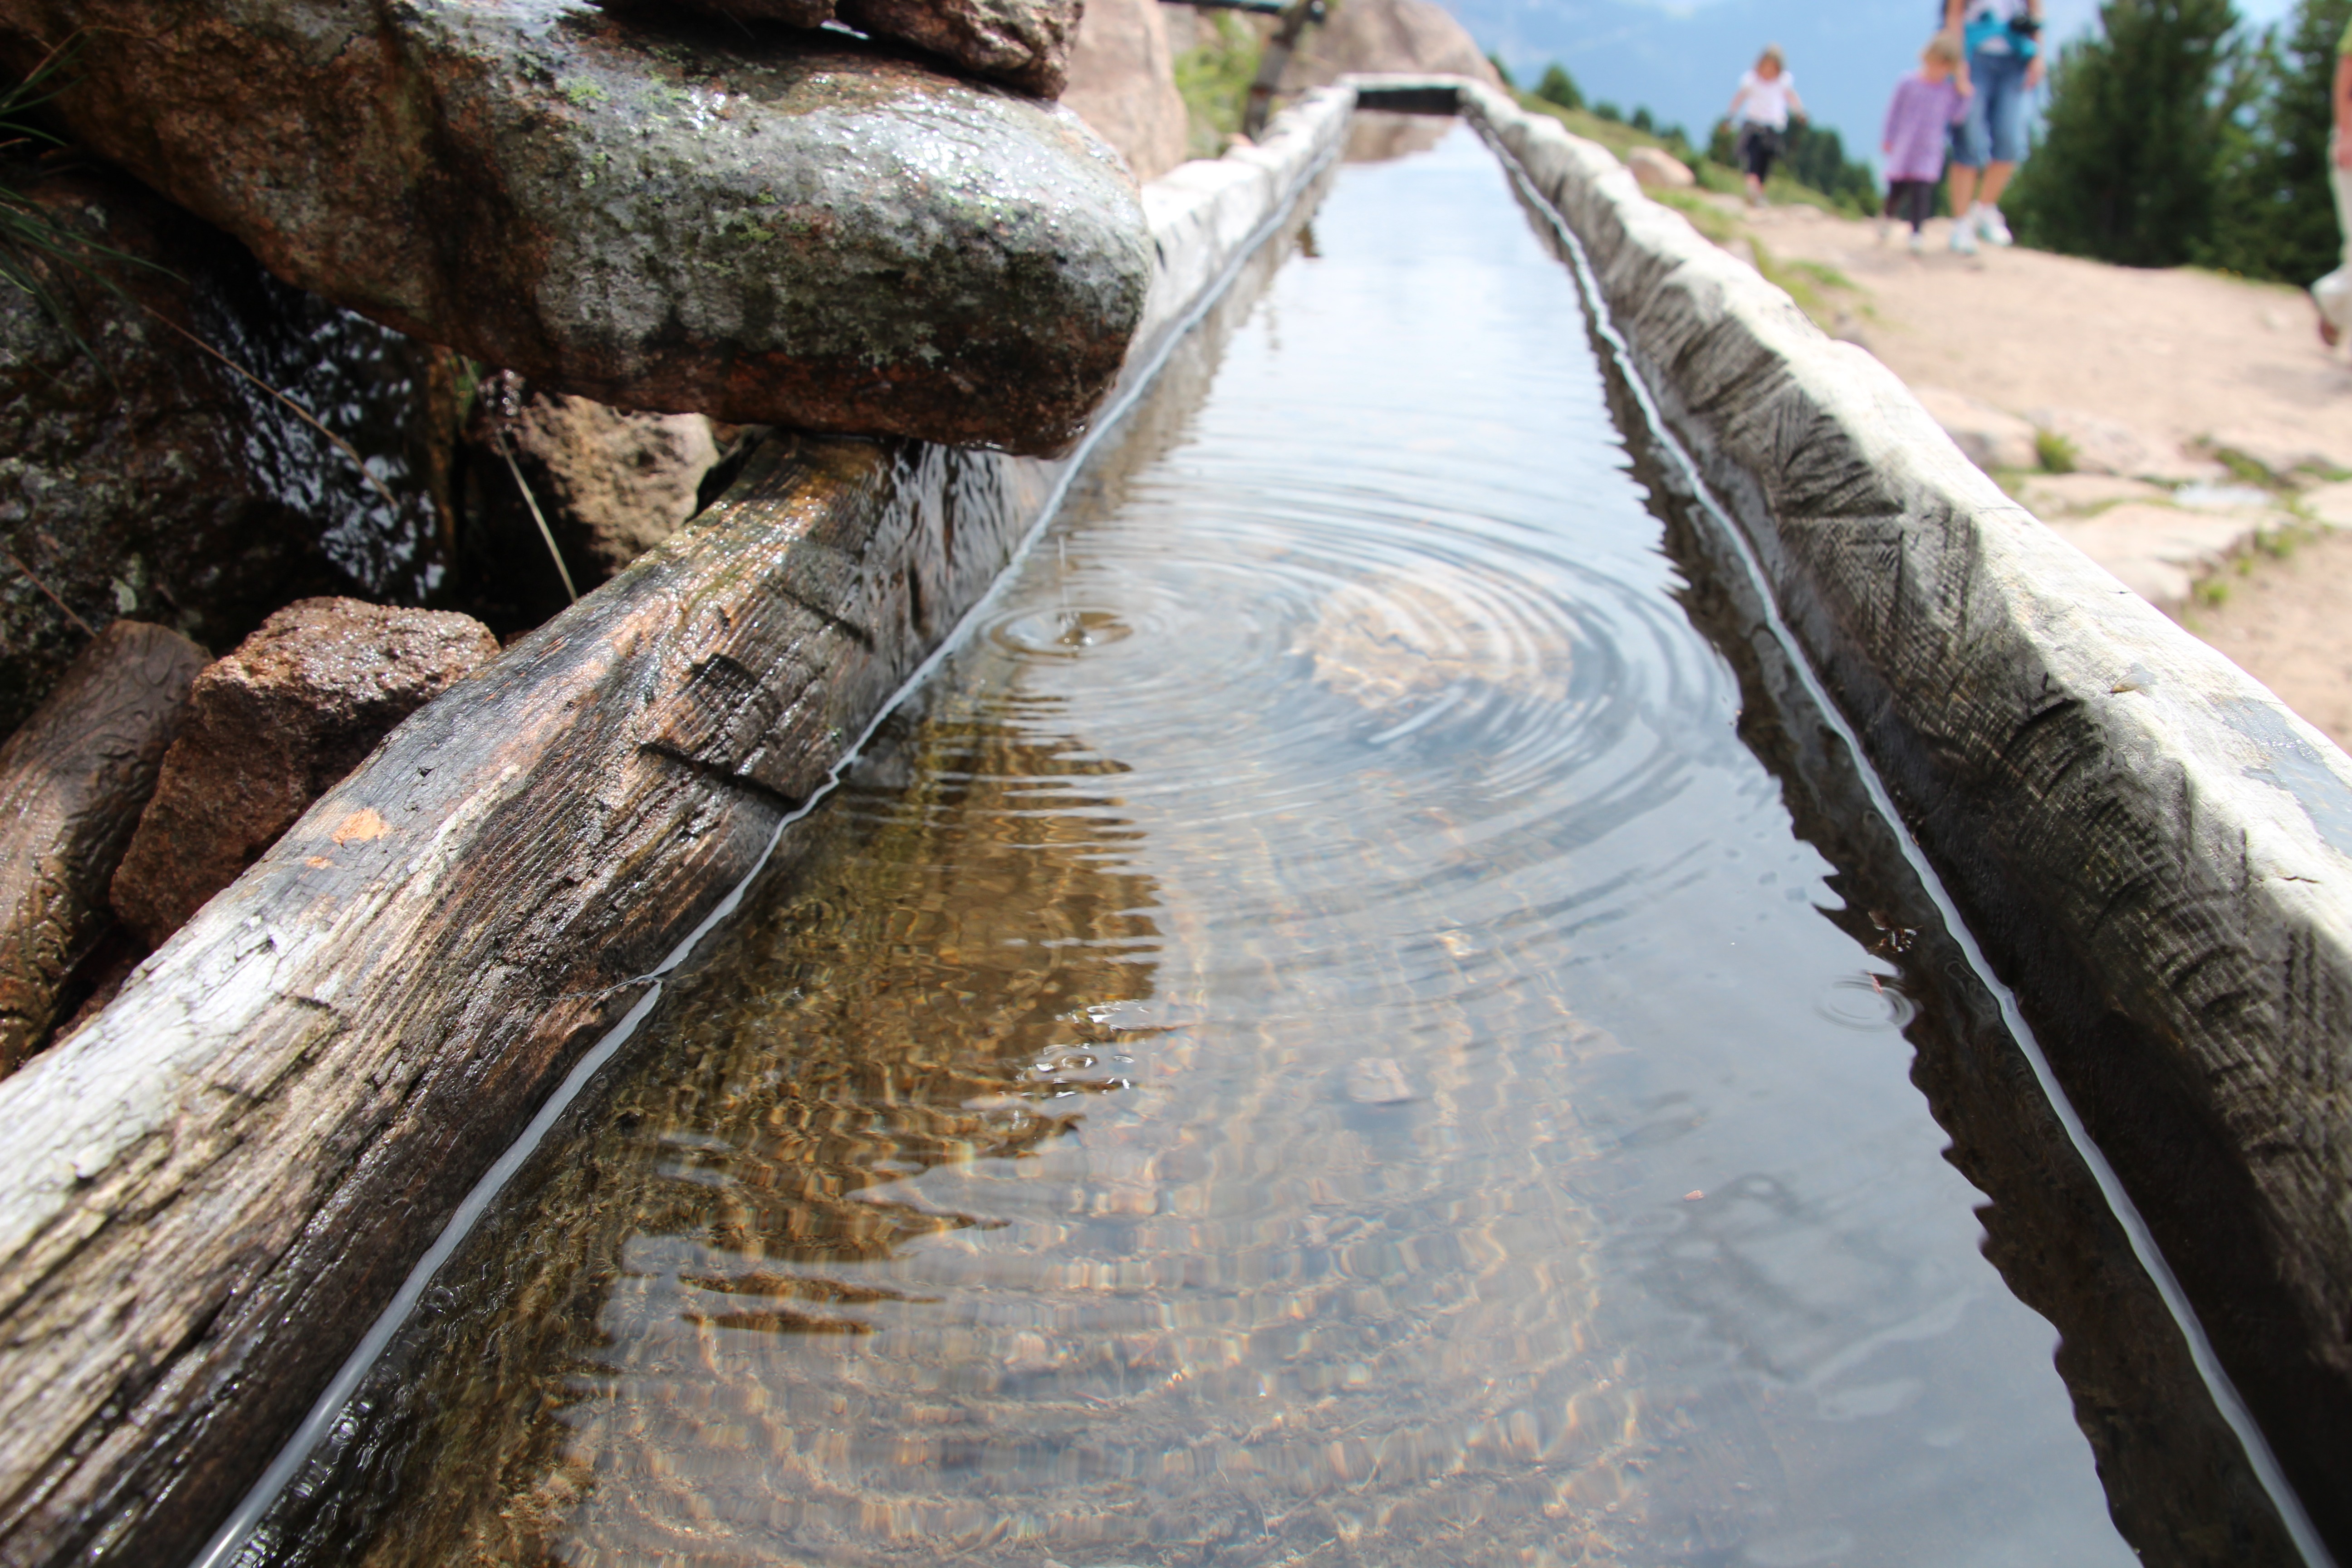
water, wood, hiking, river, stream, waterway, geology, mountains, dolomites, tyrol, potions